County Buildings, Aberdeen

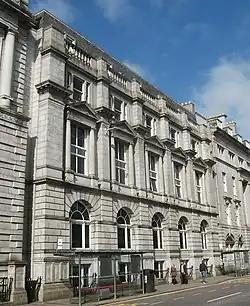
22 Union Terrace

County Buildings is a municipal structure in Union Terrace, Aberdeen, Scotland. The structure, which was the headquarters of Aberdeenshire County Council and was later converted for commercial use as Denburn House, comprises three separate structures all of which are Category B listed buildings.